Battle of Grunwald

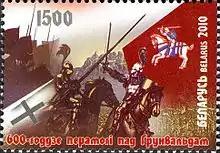
Belarusian stamp for the 600th anniversary of the battle

In William Urban's summary, almost all accounts of the battle made before the 1960s were more influenced by romantic legends and nationalistic propaganda than by fact. Historians have since made progress towards dispassionate scholarship and reconciliation of the various national accounts of the battle.